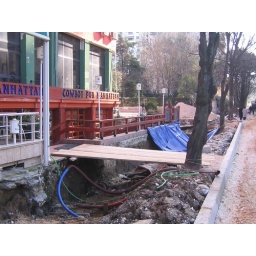
these planks are all over the city - this is the street my office is on. the street has no sidewalk right now.